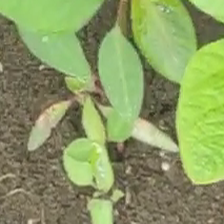
Weed species: Moti_dudhi(Euphorbia_geneculata_L)